Murphy Radio

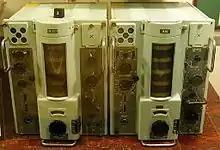
Murphy B41 and B40 radios

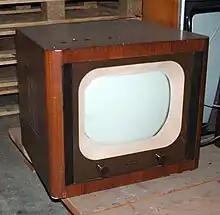
A 1951 Murphy television set held by the Science Museum, London

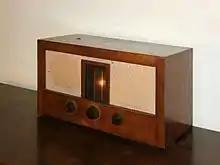
Model U102 (c.1947)

Murphy Radio was a British manufacturer of radios and televisions based in Welwyn Garden City, England.